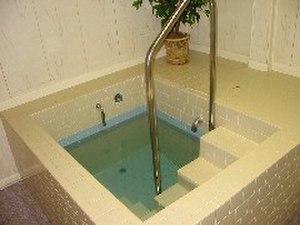
La synagogue Beth-El située dans la ville de Birmingham appartient à la communauté Beth-El fondée en 1907, membre de l'USCJ. C'est l'une des quatre synagogues conservatrices en Alabama.